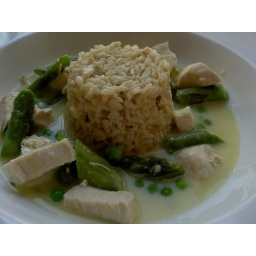
chicken breast with green asparagus and peas in a light sauce